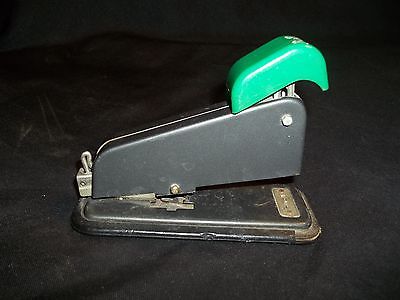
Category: stapler